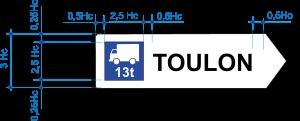
La composition d’un panneau de signalisation routière de direction en France dépend d’un seul indicateur : la hauteur de composition dépendant elle-même de la hauteur de base, définie en fonction de la vitesse d’approche des véhicules et des conditions d’implantation.